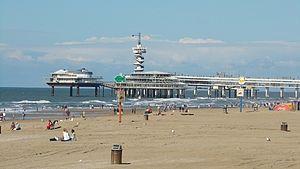
Dans le domaine du génie civil, une estacade ou jetée à claire-voie est un ouvrage assimilé aux ponts ou aux viaducs dont la caractéristique principale est d'être long et relativement bas.